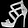
Label: Sandal